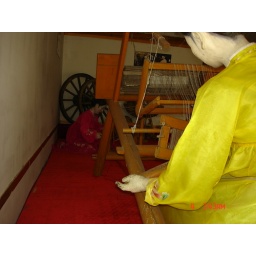
taken form a hole in an old paper window in folk-custom village of Yanji city